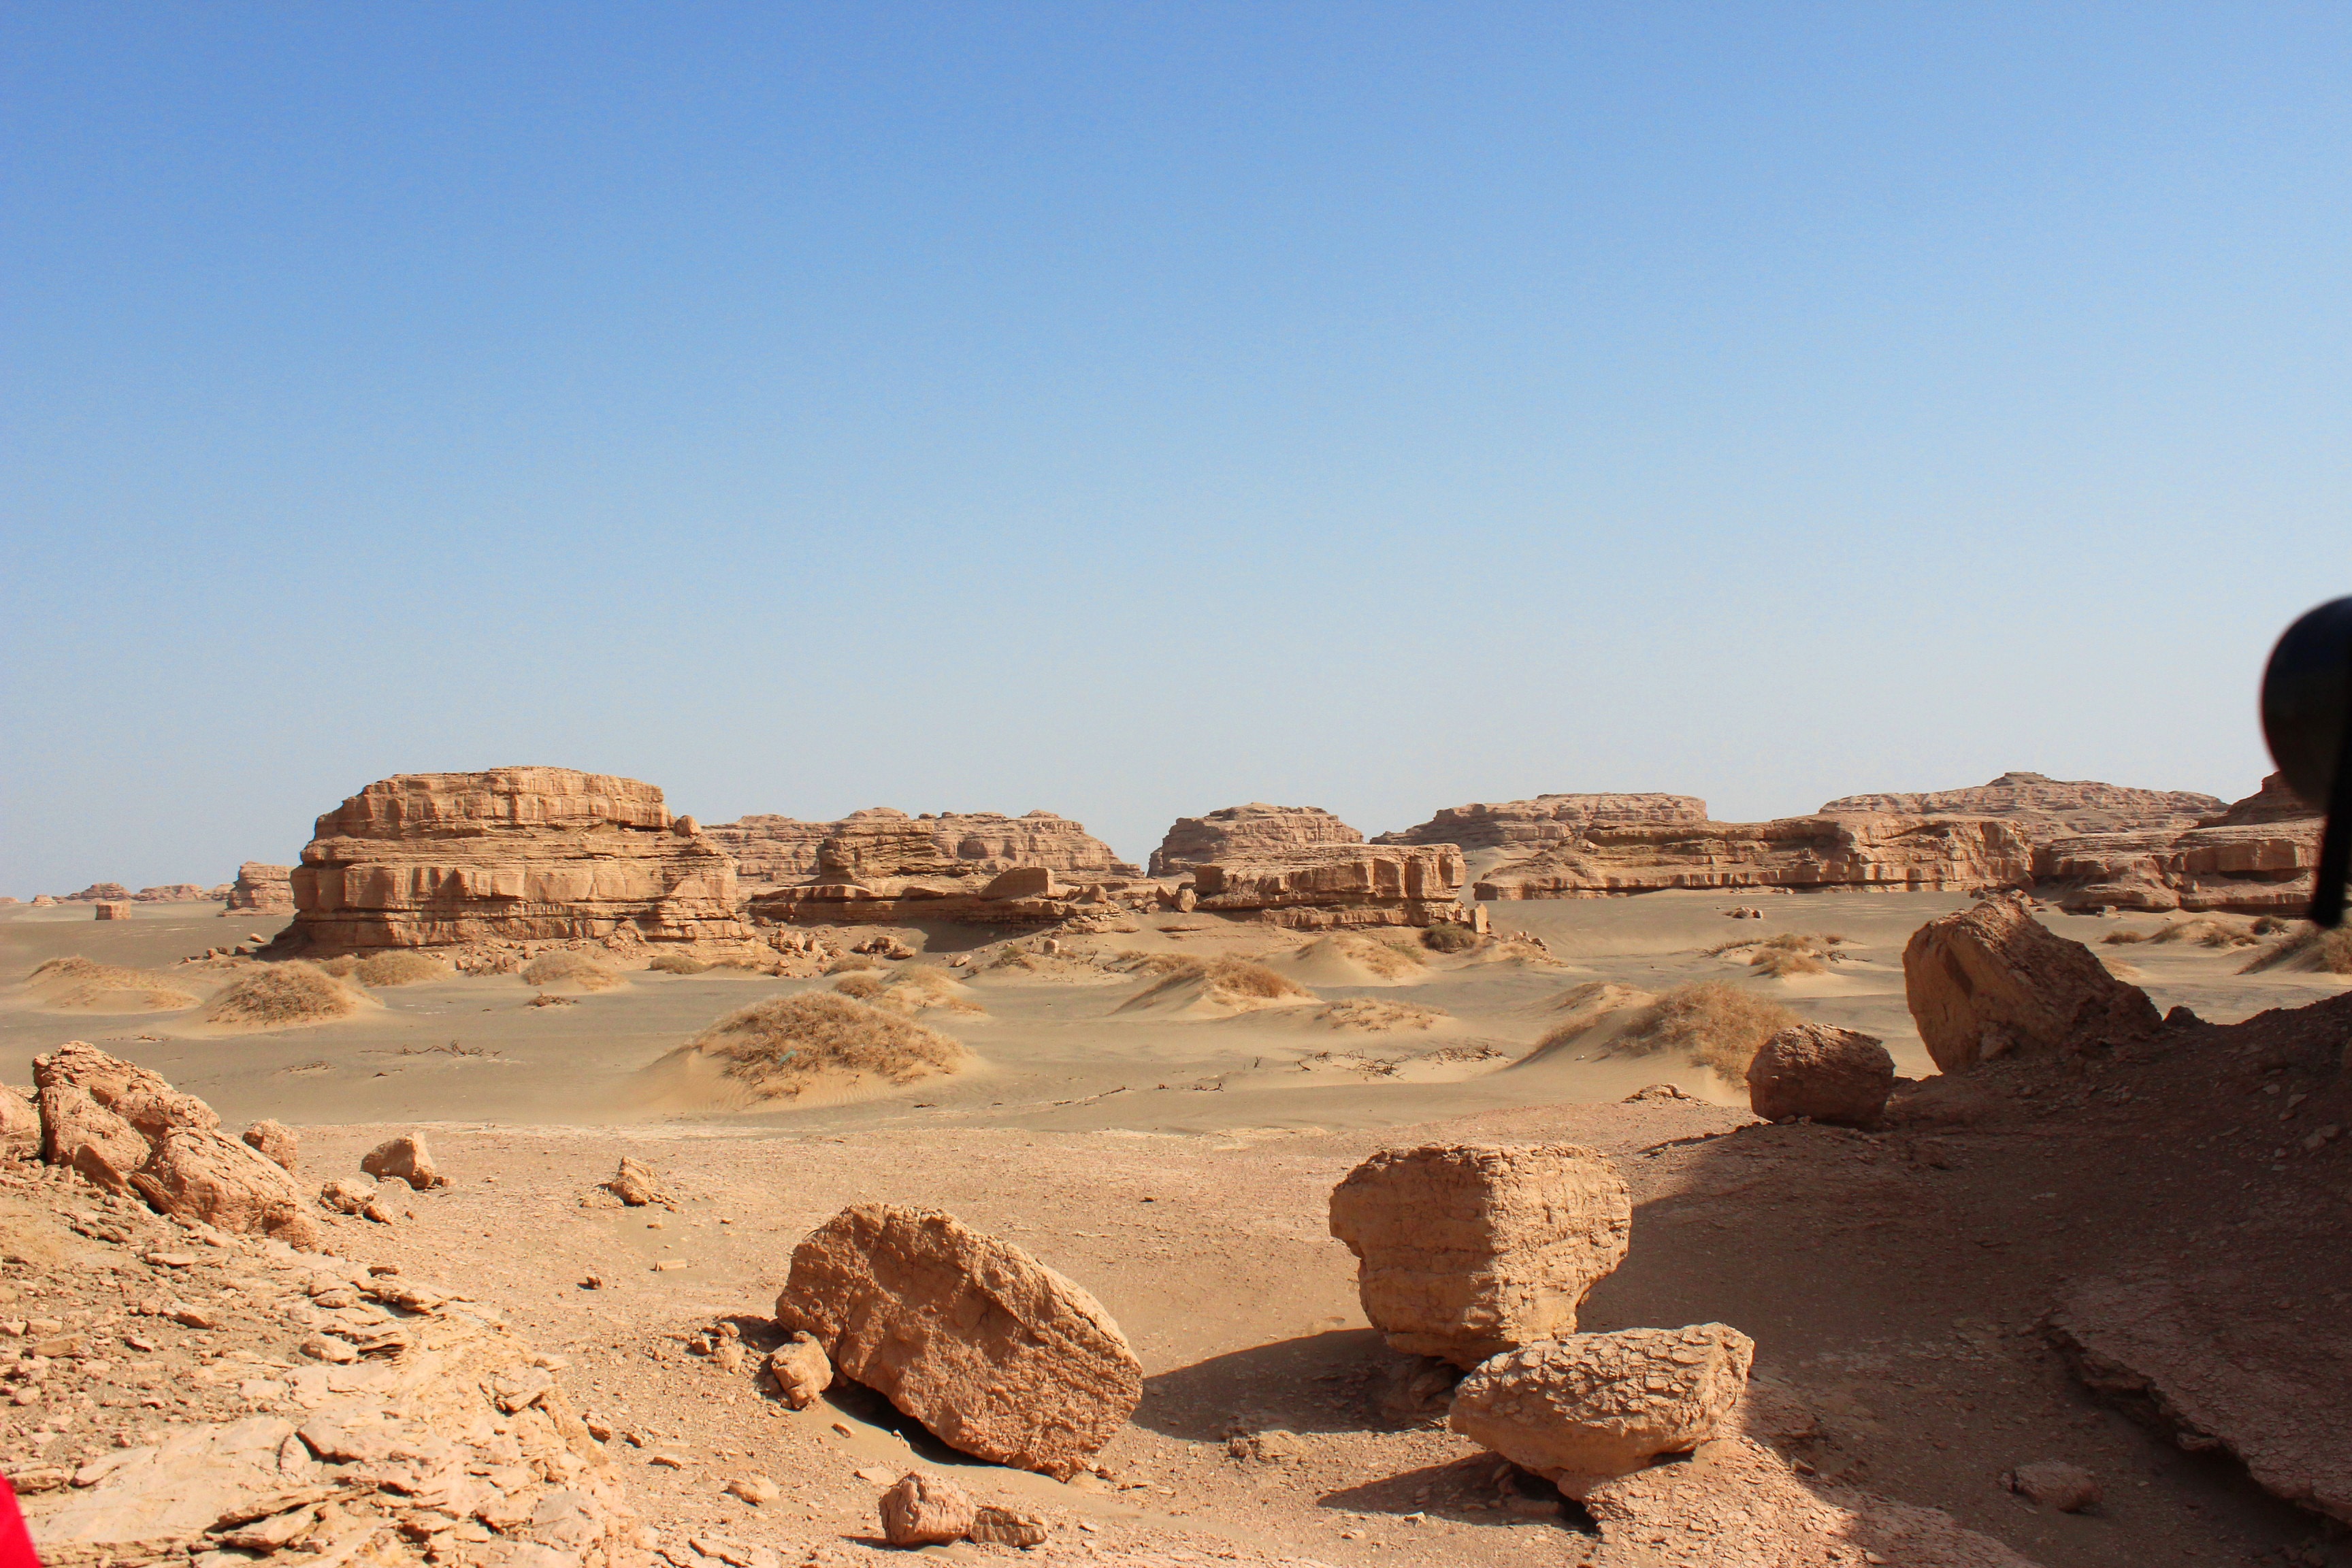
landscape, rock, desert, valley, formation, arch, soil, northwest, geology, badlands, plateau, sahara, wadi, butte, the scenery, landform, erg, ghost city, dunhuang, ancient history, natural environment, geographical feature, aeolian landform